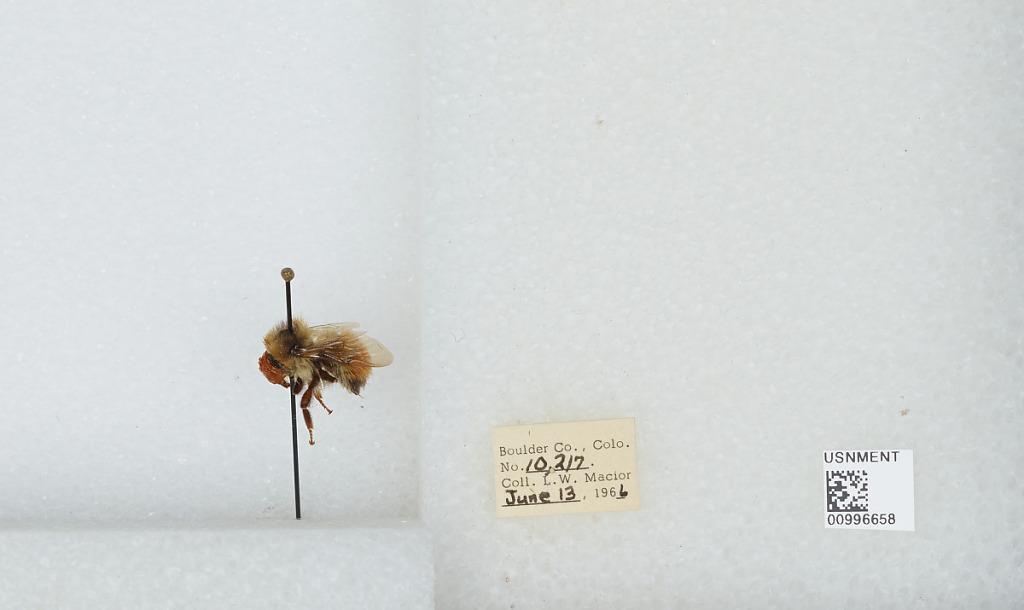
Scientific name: Bombus (Pyrobombus) centralis Cresson
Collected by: L. Macior
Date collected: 1966-6-13
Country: United States
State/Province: Colorado
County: Boulder
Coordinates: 40.09, -105.36